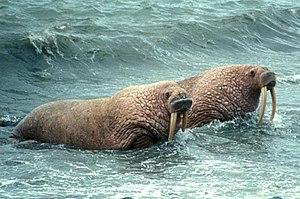
Couple de morses